Grumman F6F Hellcat

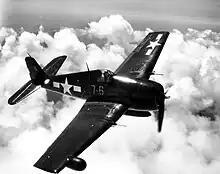
F6F-5N night fighter with AN/APS-6 radar and 2 20mm M2 cannon (c. 1944/45)

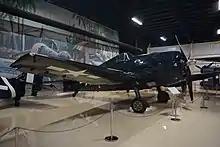
F6F-5 on display at the Air Zoo

A relatively large number of Grumman F6Fs survive to this day, either in museums or in flyable condition. In order of Bu.No. they are: